James Cleland Richardson

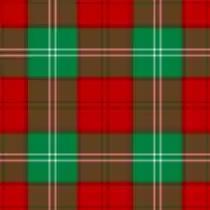
Lennox tartan

A British Army Chaplain, Major Edward Yeld Bate, had found the pipes in 1917 and brought them back home after the war to a school in Scotland where he was a teacher. The pipes were unidentified for several decades, and served as a broken, mud-caked, and blood-stained reminder of an unknown piper from the Great War.